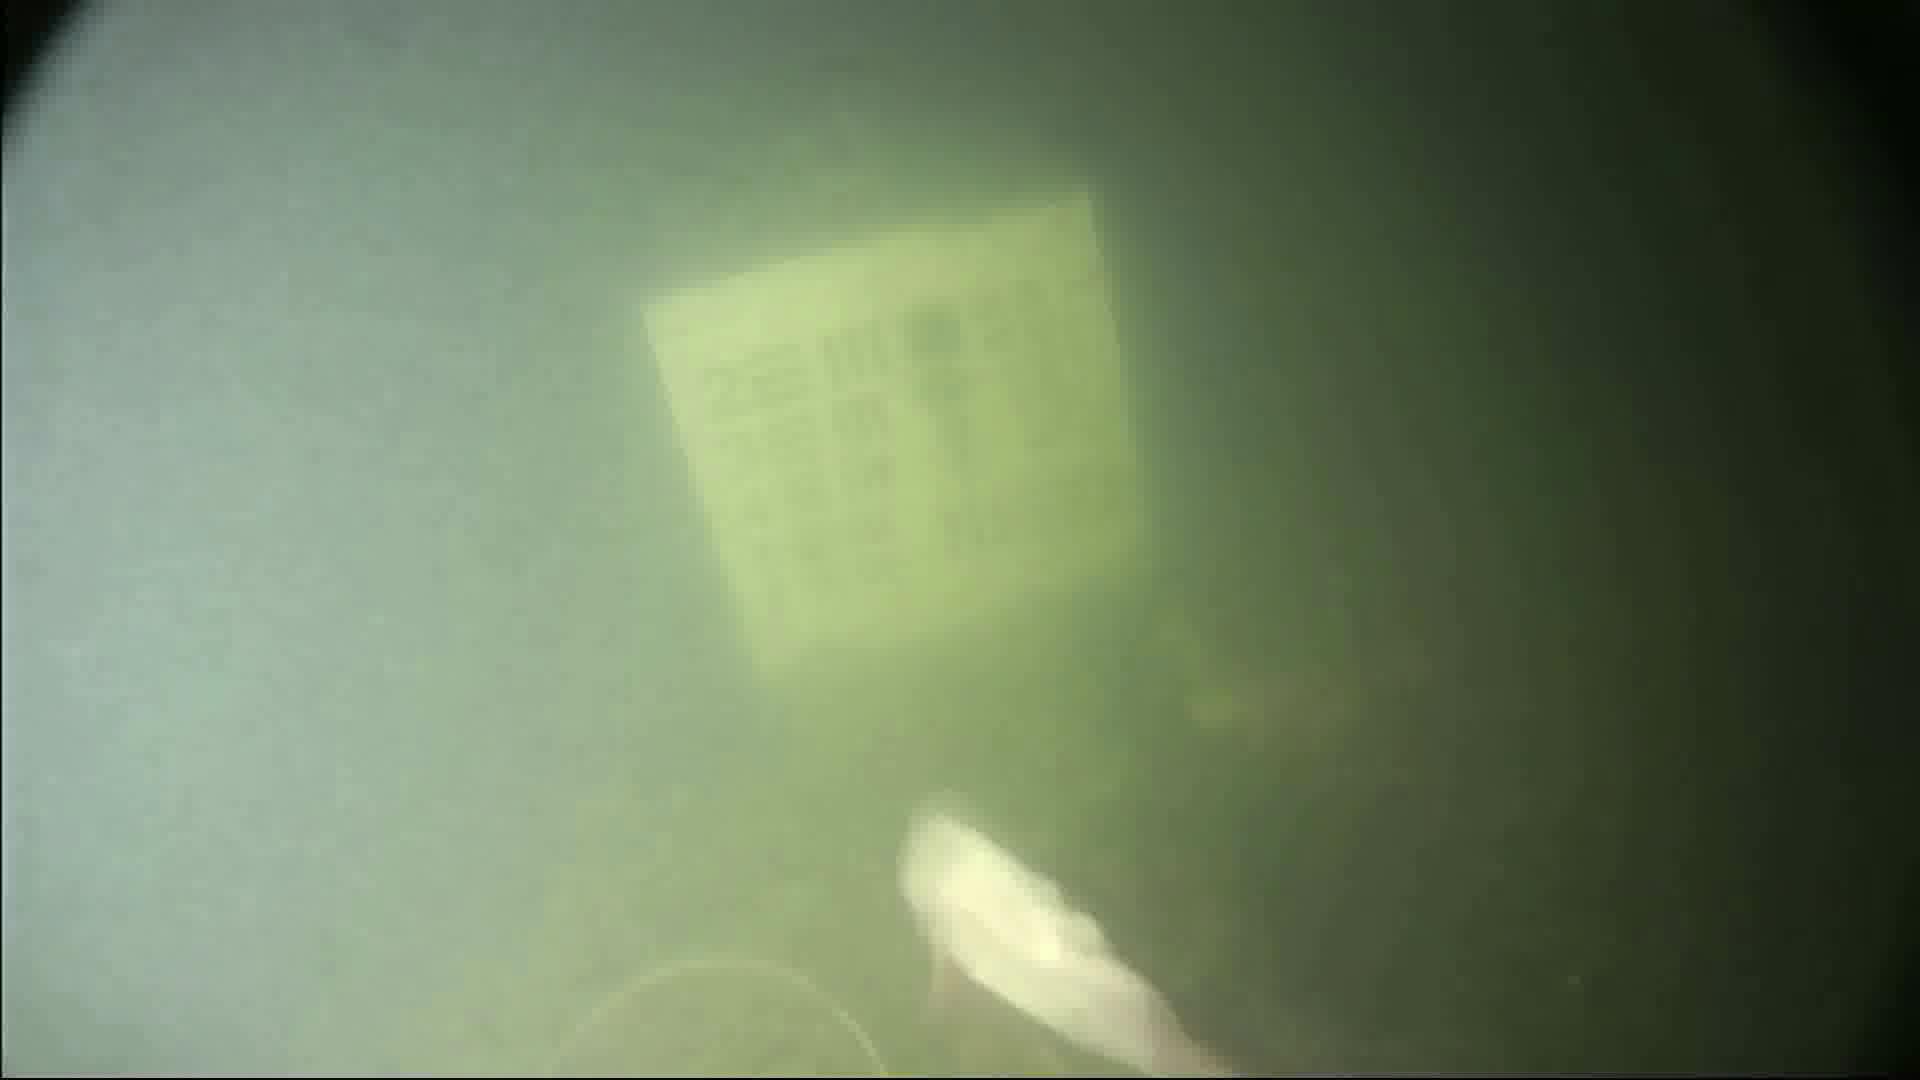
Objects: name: fish